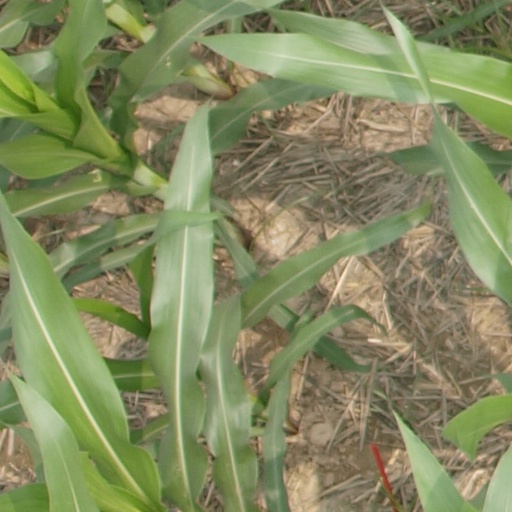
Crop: maize; corn